Arturo Jauretche

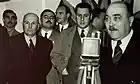
Jauretche (right) with Juan Perón

Though he was always critical of it, Jauretche supported Peronism after October 17, 1945. With the support of Domingo Mercante, governor of Buenos Aires Province, he was named president of the Bank of the Province of Buenos Aires in 1946. He would hold the position until 1951, when Mercante's falling out with Perón led Jauretche to abandon it.